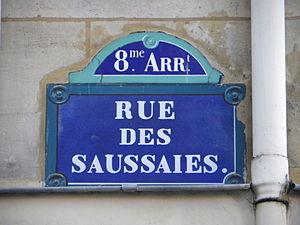
Plaque rue des Saussaies à Paris
La rue des Saussaies est une voie du 8ᵉ arrondissement de Paris qui jouxte le ministère de l'Intérieur.
Cet article donne une liste des voies du 8ᵉ arrondissement de Paris, en France.